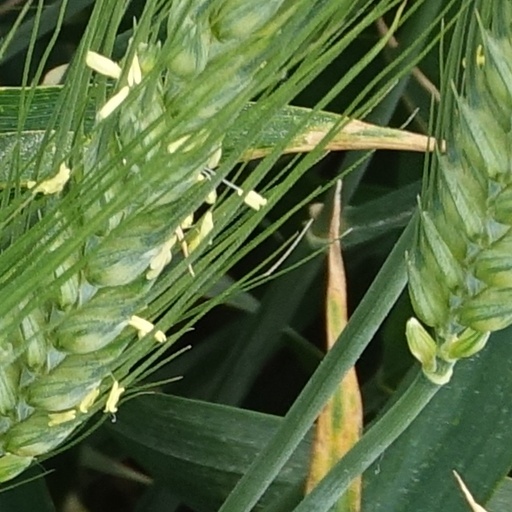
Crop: wheat